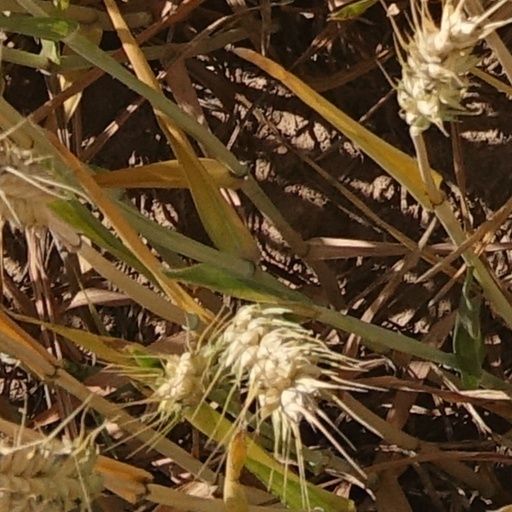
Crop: wheat